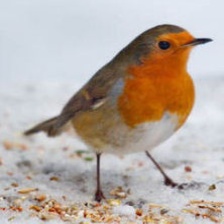
Species: AMERICAN ROBIN
Scientific name: TURDUS MIGRATORIUS
ImageNet parent category: robin